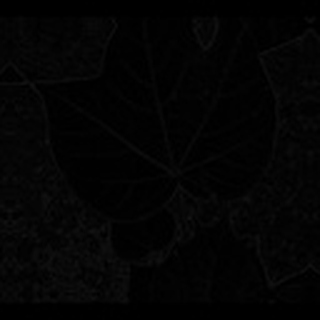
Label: healthy_cotton